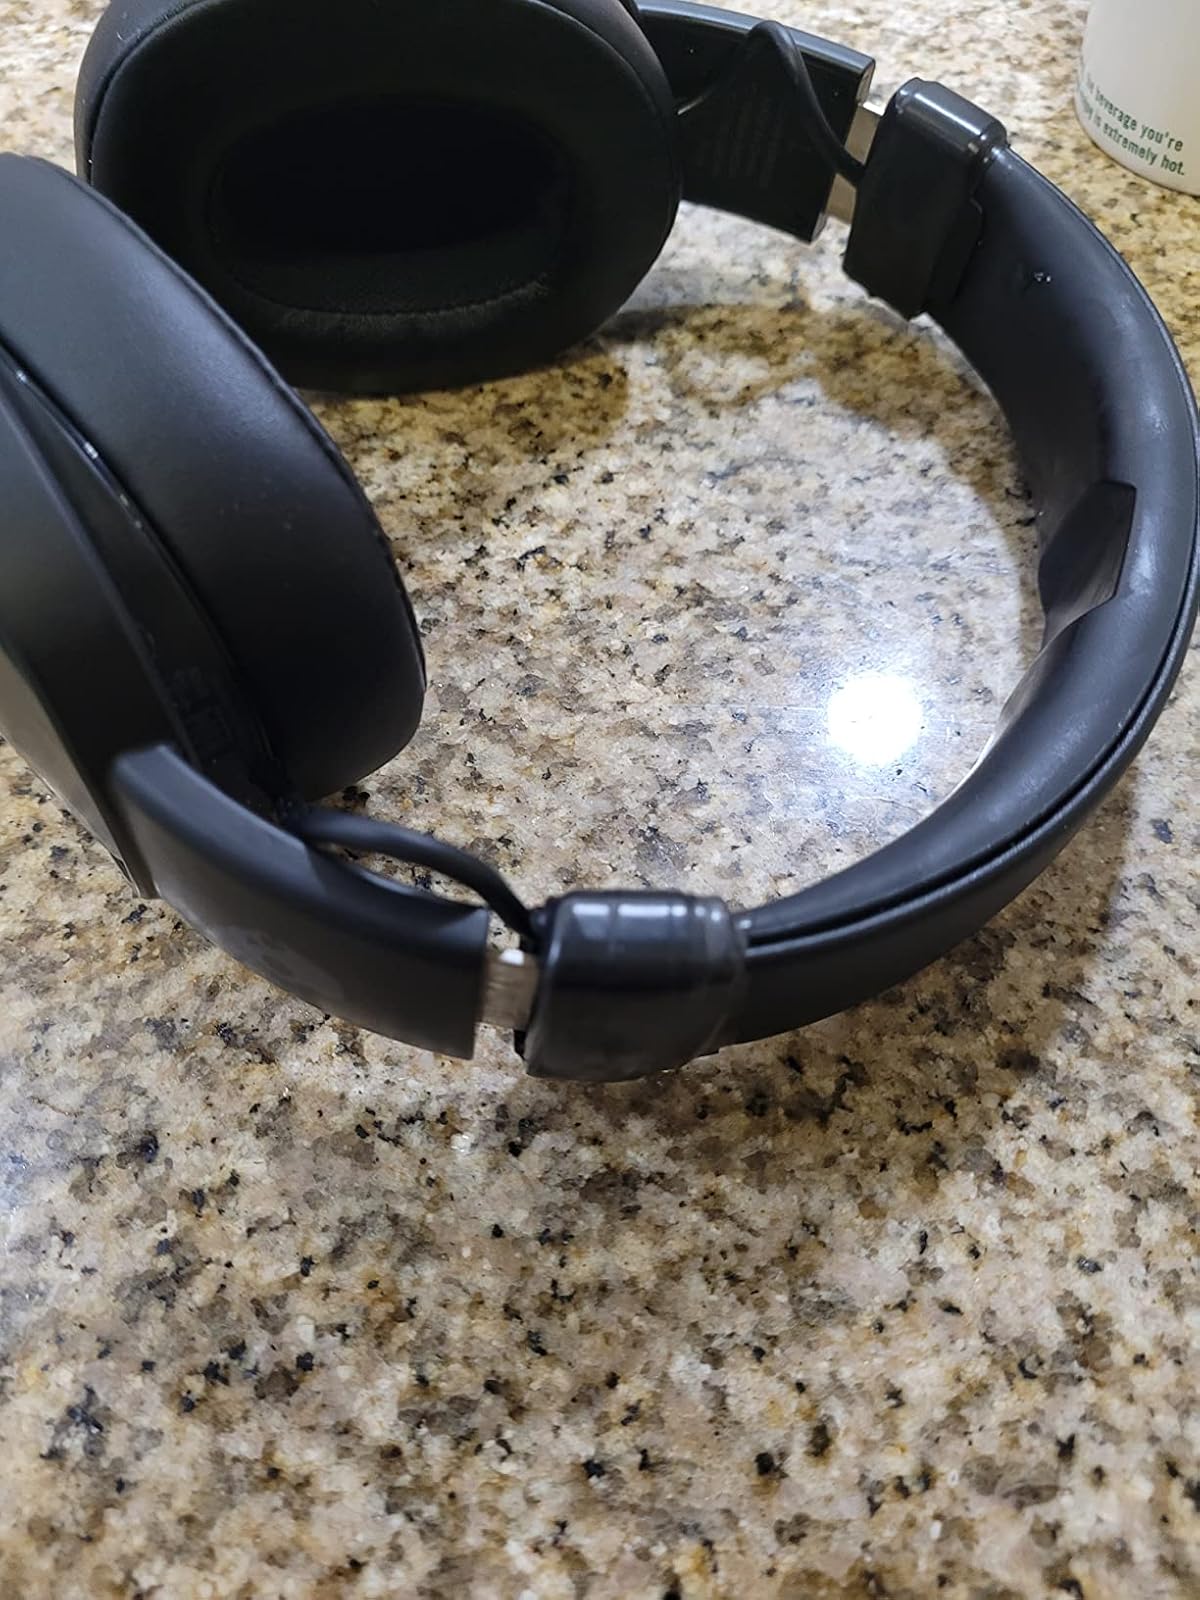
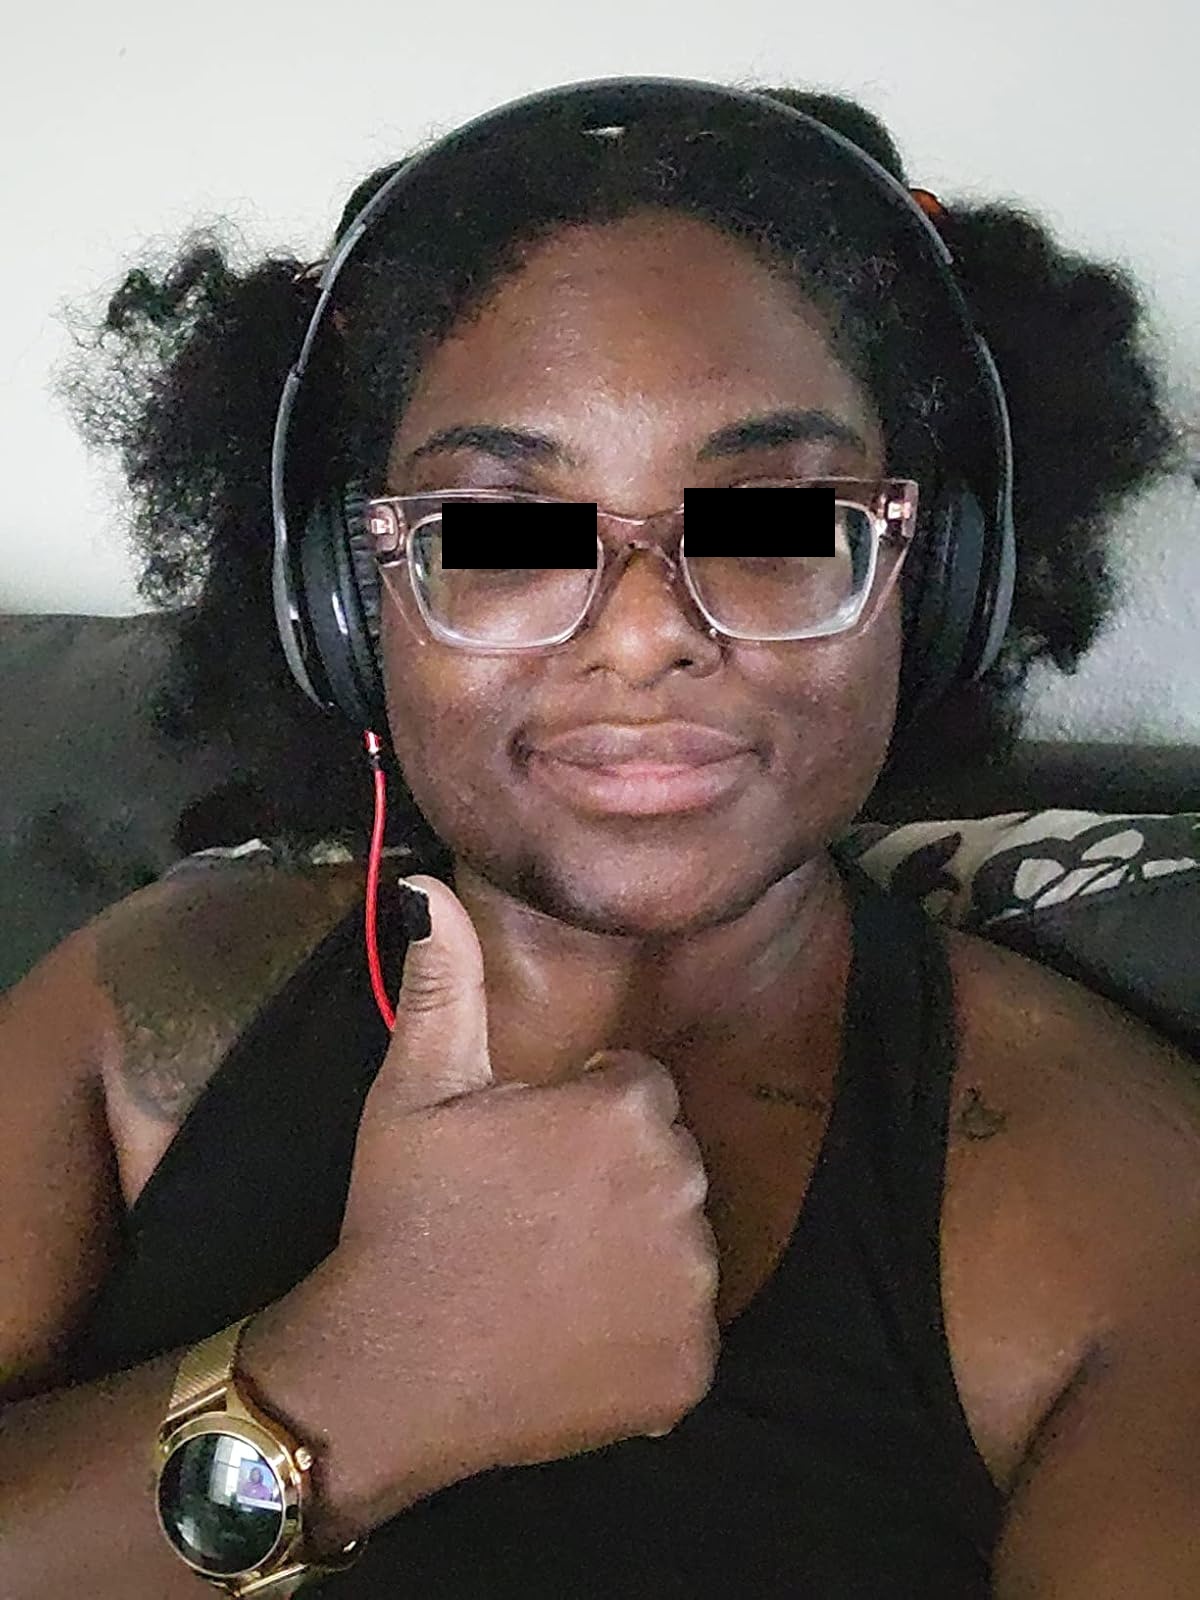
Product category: headphones
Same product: no